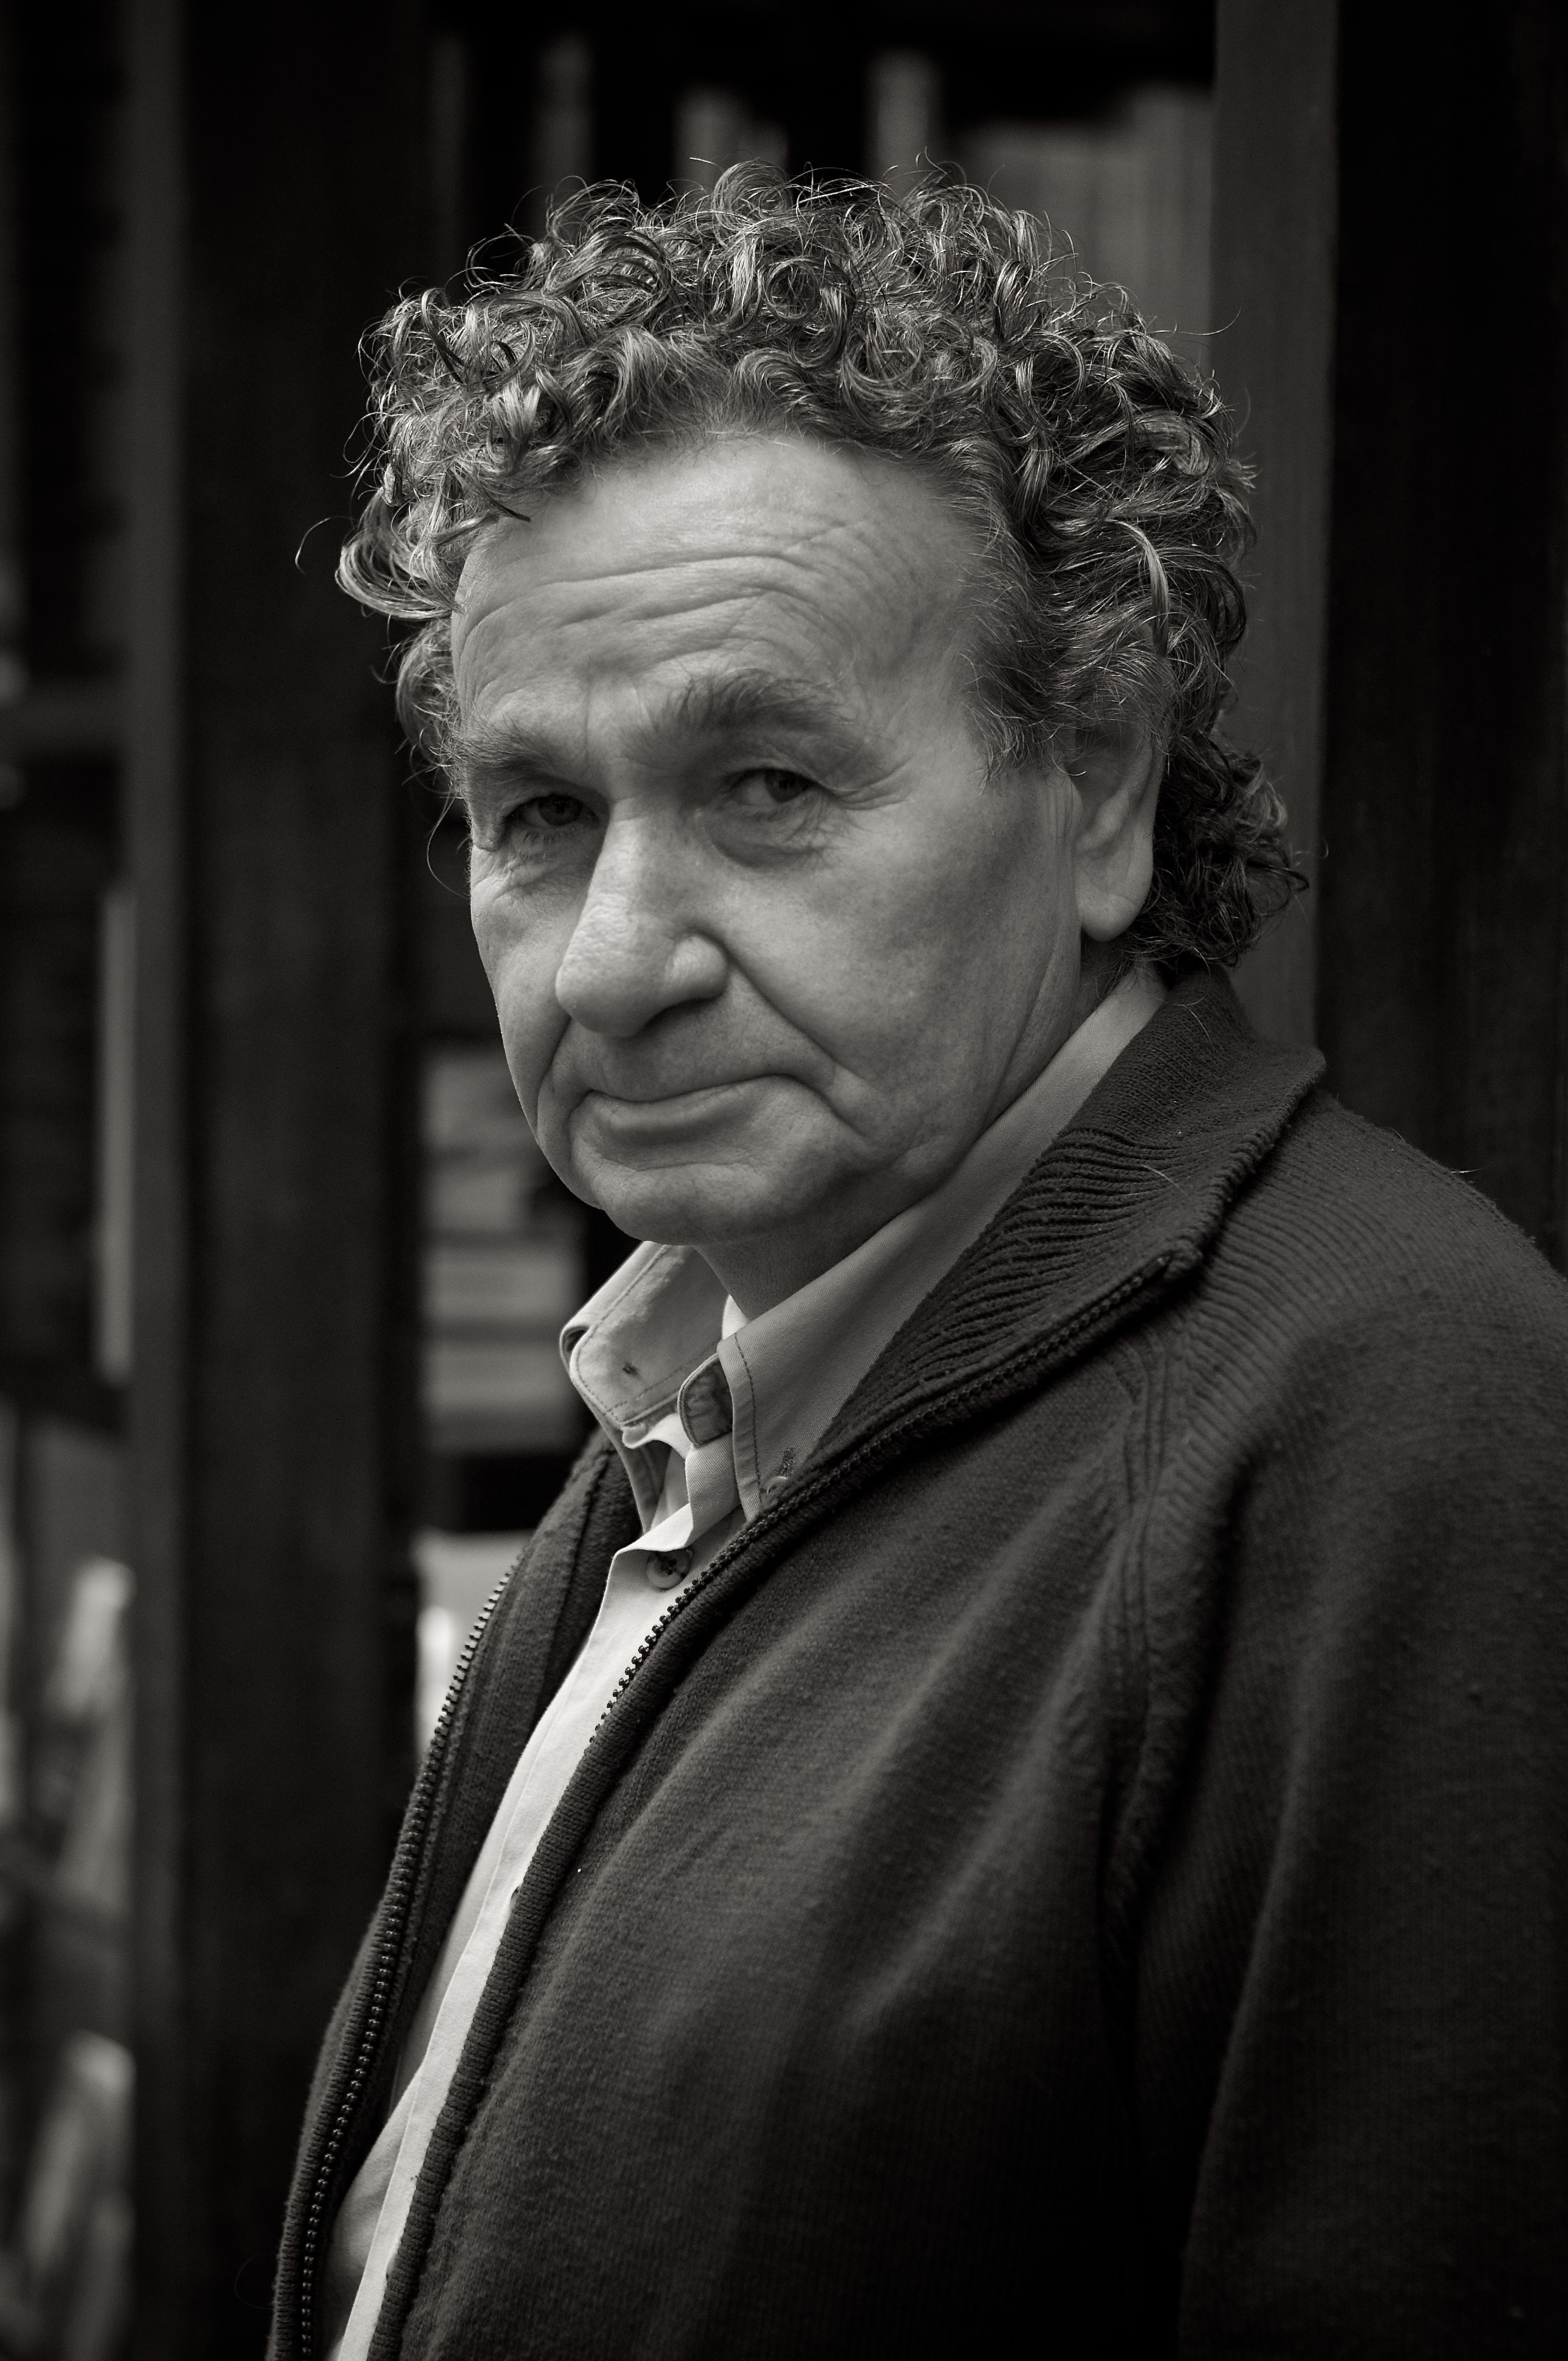
man, person, black and white, white, street, photography, ebook, male, portrait, training, black, monochrome, streetphotography, flickr, thomas, video, head, olympus, photograph, omd, fuji, leica, monochrom, leuthard, hcb, thomasleuthard, streettogs, monochrome photography